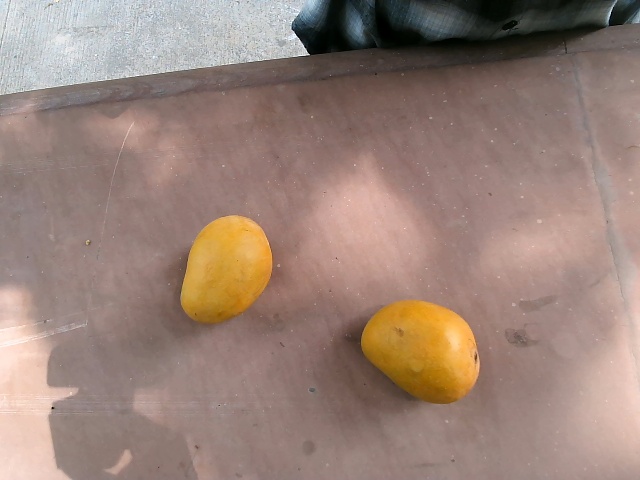
Label: Ripe_Mango